Jonathan Caouette

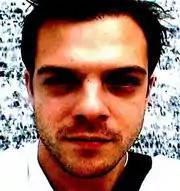

Caouette's mother was mentally ill and frequently institutionalized. He never knew his father, being raised between his mother, grandparents and foster homes. He was raised as a reformed Jew. He attended Westbury High School in Houston, Texas from 1987 to 1990 where he was bullied regularly for his effeminacy.